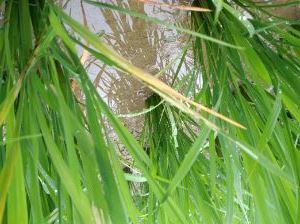
Disease: Tungro